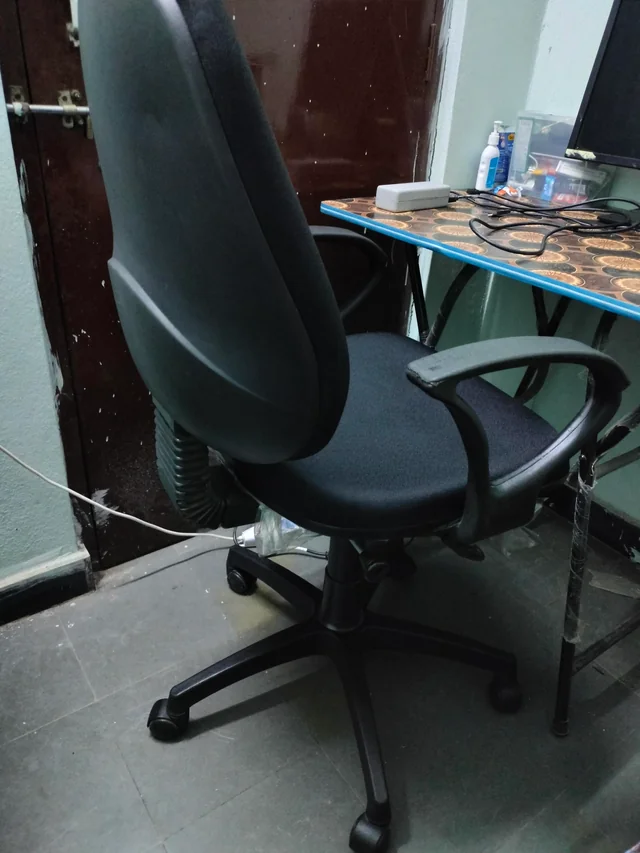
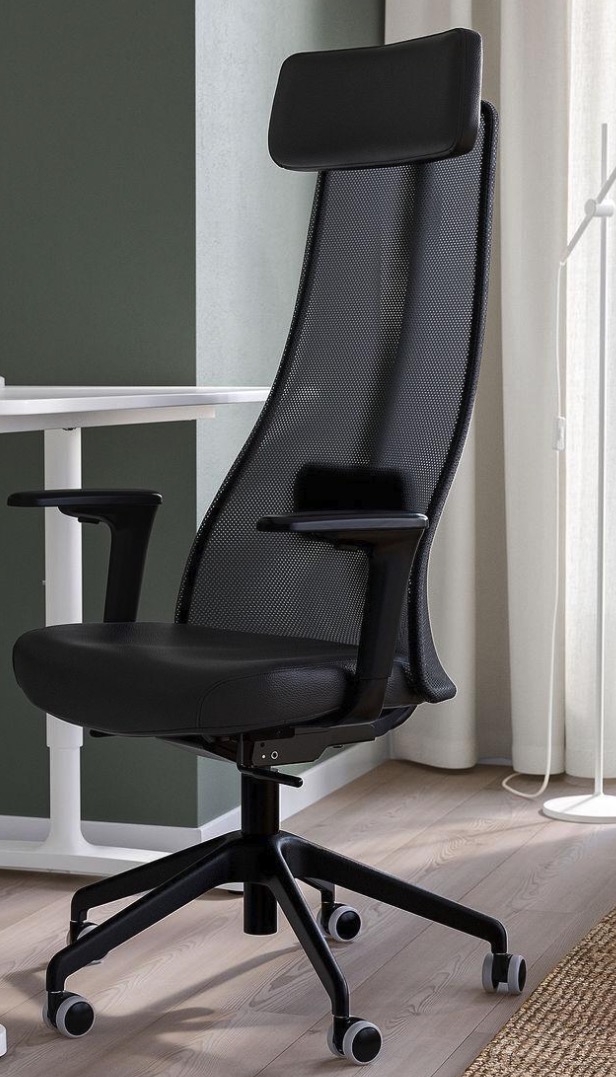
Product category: items_chair
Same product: no